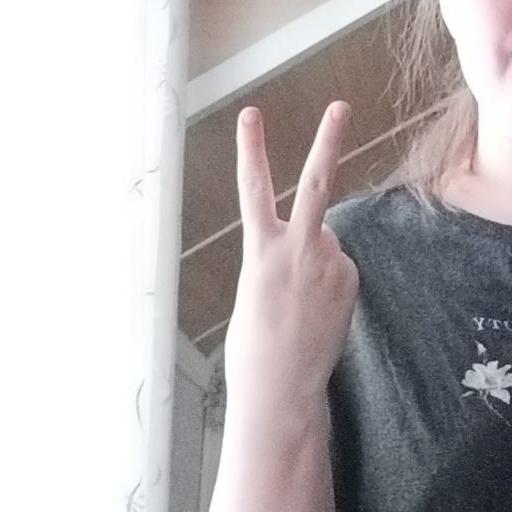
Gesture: peace_inverted